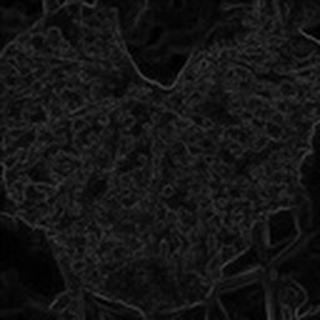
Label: cotton_powdery_mildew